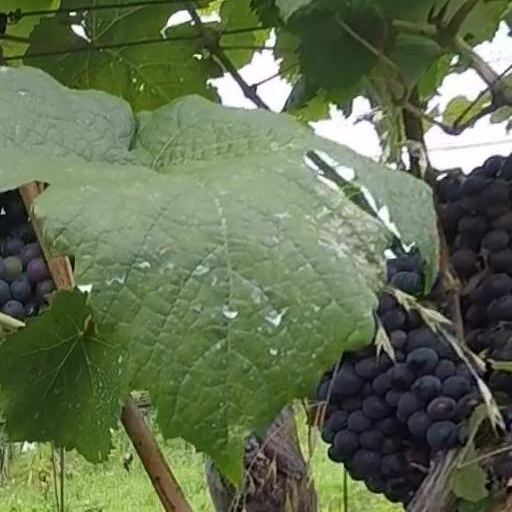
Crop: grape